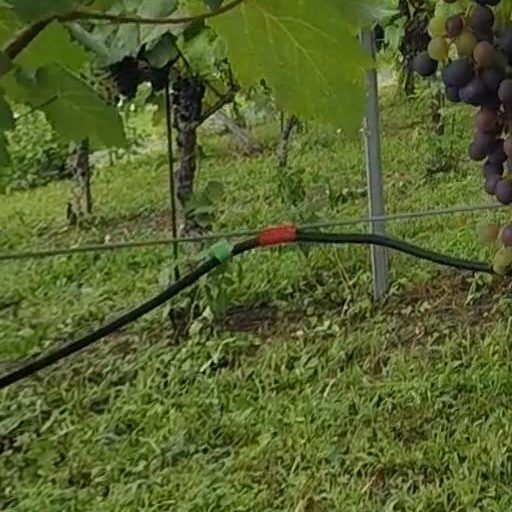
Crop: grape